Chevrolet Venture

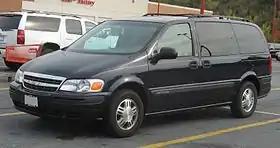
2001–2005 Chevrolet Venture LWB

The Chevrolet Venture is a minivan produced by General Motors for the 1997 to 2005 model years. The Chevrolet Venture, along with most of its General Motors minivan siblings, was built at GM's Doraville, Georgia, assembly plant.